Transport in Uganda

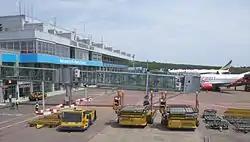
Entebbe Airport

Lake Kyoga and the Victoria Nile south of the lake constitute the second most important commercial waterway. There used to be a steamboat service between Namasagali, a railhead port on the Nile, going as far as Masindi-Port on the other side of Lake Kyoga. Other waterways such as Lake Albert, Lake George, Lake Edward, and the Albert Nile do not carry commercial traffic to any great extent.